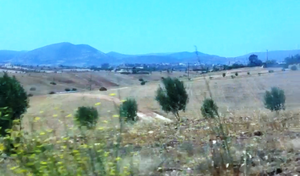
environ de Bordj Arima
Beni Ouarsous est une commune de la wilaya de Tlemcen au nord de l'Algérie. En 2008, elle compte 12 110 habitants et son chef-lieu est Bord Arima qui constitue le seul centre urbain de la commune.